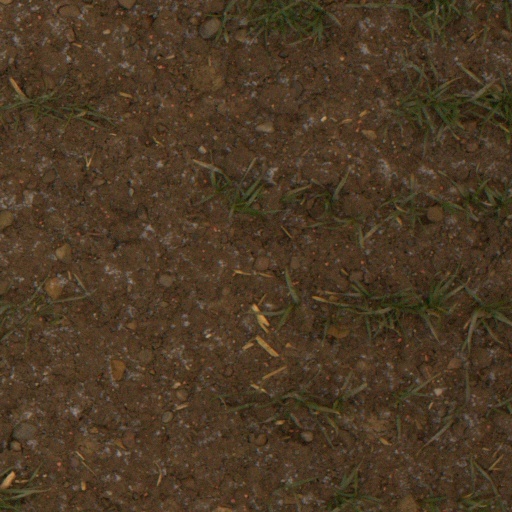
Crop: wheat